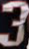
Number: 3